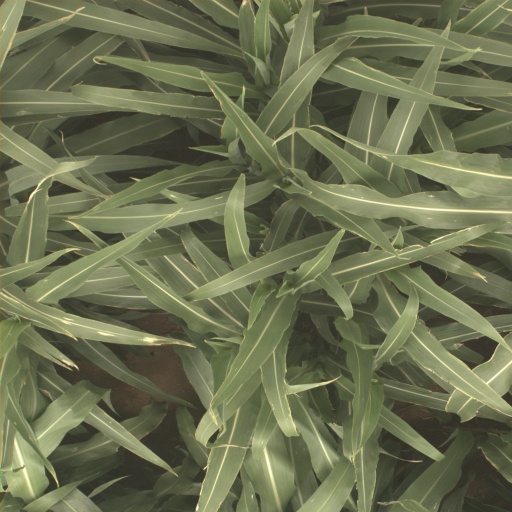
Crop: sorghum